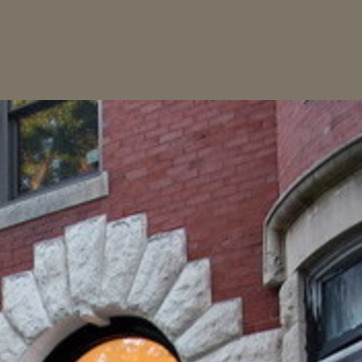
Material: brick